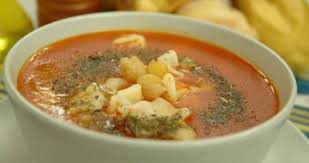
Yemek: manti